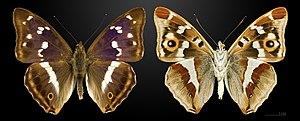
Le genre Apatura regroupe des espèces de lépidoptères appelés Mars en français, appartenant à la famille des Nymphalidae et à la sous-famille des Apaturinae.